Cecilia Eckelmann Battistello

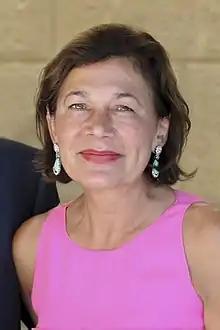

Cecilia Eckelmann Battistello (13 April 1950 – 6 March 2024) was an Italian-born British businesswoman who was president and managing director of the Contship Italia Group.